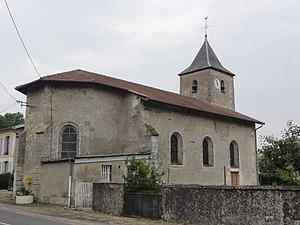
Jouy-en-Argonne (Meuse) église
Jouy-en-Argonne est une commune française située dans le département Meuse, en région Grand Est.